Pope Clement XI

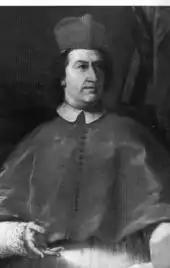
Portrait of Cardinal Albani,

Pope Alexander VIII elevated him to the cardinalate in 1690 despite his protests and made him the Cardinal-Deacon of Santa Maria in Aquiro but he later opted for the "Diaconia" of Sant'Adriano al Foro and later, as the Cardinal-Priest, for the "titulus" of San Silvestro in Capite. He was then ordained to the priesthood in September 1700 and celebrated his first Mass in Rome on 6 October 1700.